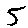
Label: 5